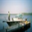
Label: ship